French butter dish

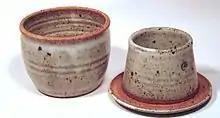
Open pottery French butter dish. The cup/lid on the right is filled with butter, then inverted and placed in the water-containing base on the left.

A French butter dish is a cylindrical container used to maintain the freshness and spreadable consistency of butter without refrigeration. Butter is kept in what appears to be the lid, inverted, and submerged in water held in the base.